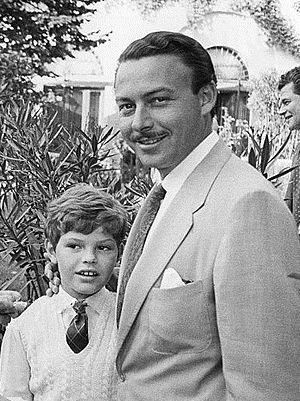
Le prince Eduard Egon Peter Paul Giovanni von und zu Fürstenberg, né à Lausanne le 29 juin 1946 et mort à Rome, le 11 juin 2004, est un membre de la maison princière des Fürstenberg et un styliste de mode, familier de la jet set internationale.
Alfonso Maximiliano Victorio Eugenio Alejandro María Pablo de la Santisima Trinidad y Todos los Santos de Hohenlohe-Langenbourg, en allemand Alfonso Fürst zu Hohenlohe-Langenburg, né le 28 mai 1924 à Madrid et mort le 21 décembre 2003 à Marbella, est un prince de la famille des Hohenlohe, membre de la jet-set internationale, fameux pour ses frasques.